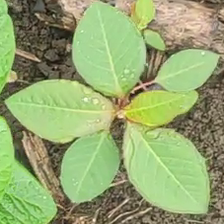
Weed species: Moti_dudhi(Euphorbia_geneculata_L)